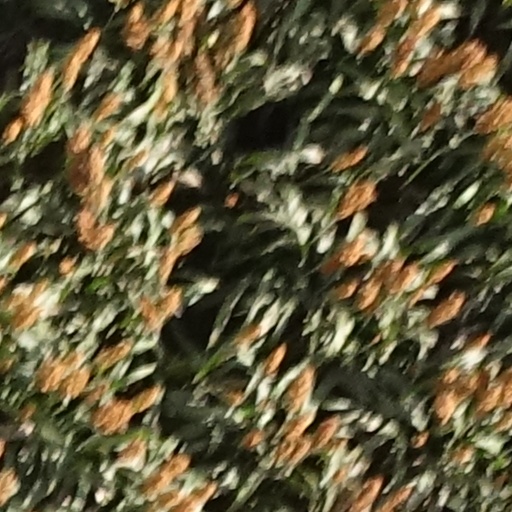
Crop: sorghum